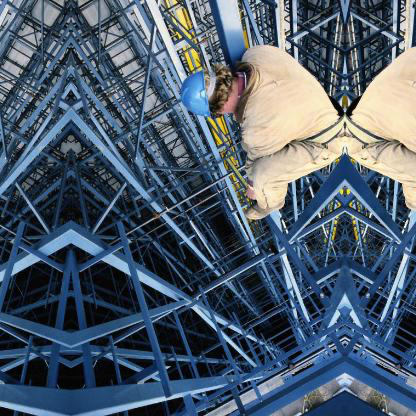
Objects in the image:
label: helmet